Robert Burns's diamond point engravings

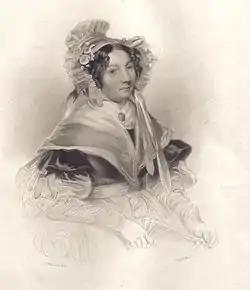
Jessie Lewars.

At the Globe Inn, Dumfries, in an upstairs bedroom a number of windowpanes were inscribed, two genuine ones remaining. One pane has a stanza from ""Lovely Polly Stewart."" whilst the other has a variant on ""Comin Thro the Rye.""